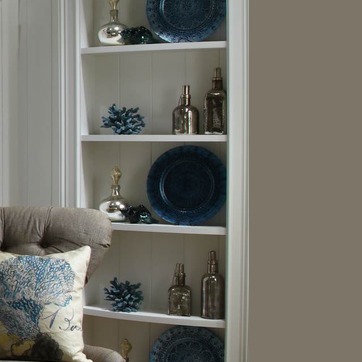
Material: ceramic